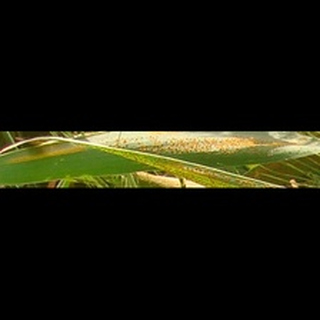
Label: wheat_brown_rust